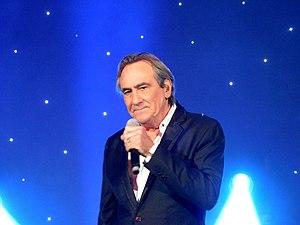
Philippe Lavil sur la croisière Age Tendre 2017
Philippe Durand de la Villejegu du Fresnay, dit Philippe Lavil, est un chanteur français né le 26 septembre 1947 à Fort-de-France.